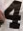
Number: 4